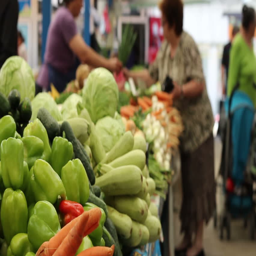
woman is buying from a local farmer fresh organic vegetables